Four Palaces

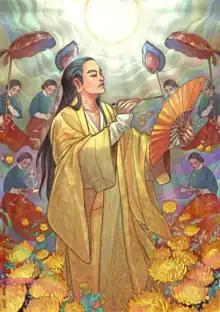
A portrait of the Tenth Prince of Nghệ An.

The Seventh Prince of Bảo Hà is among the Holy Princes of the Four Palaces - Mother Goddess religion. The rank of Holy Princes follows the rank of Holy Courtiers and before the rank of Holy Mistresses. The 7th or 17th of the Seventh lunisolar month is considered the time to honor the Seventh Prince